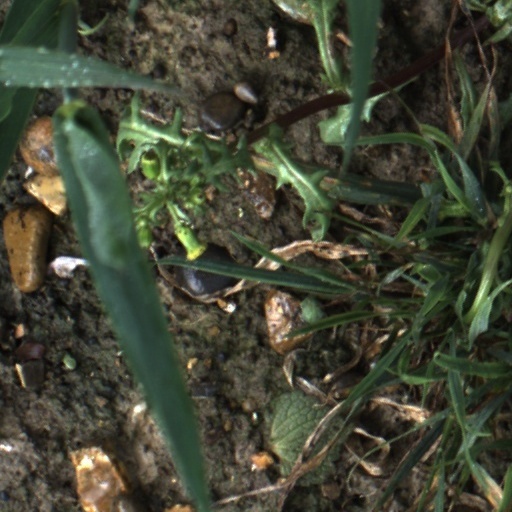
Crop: wheat